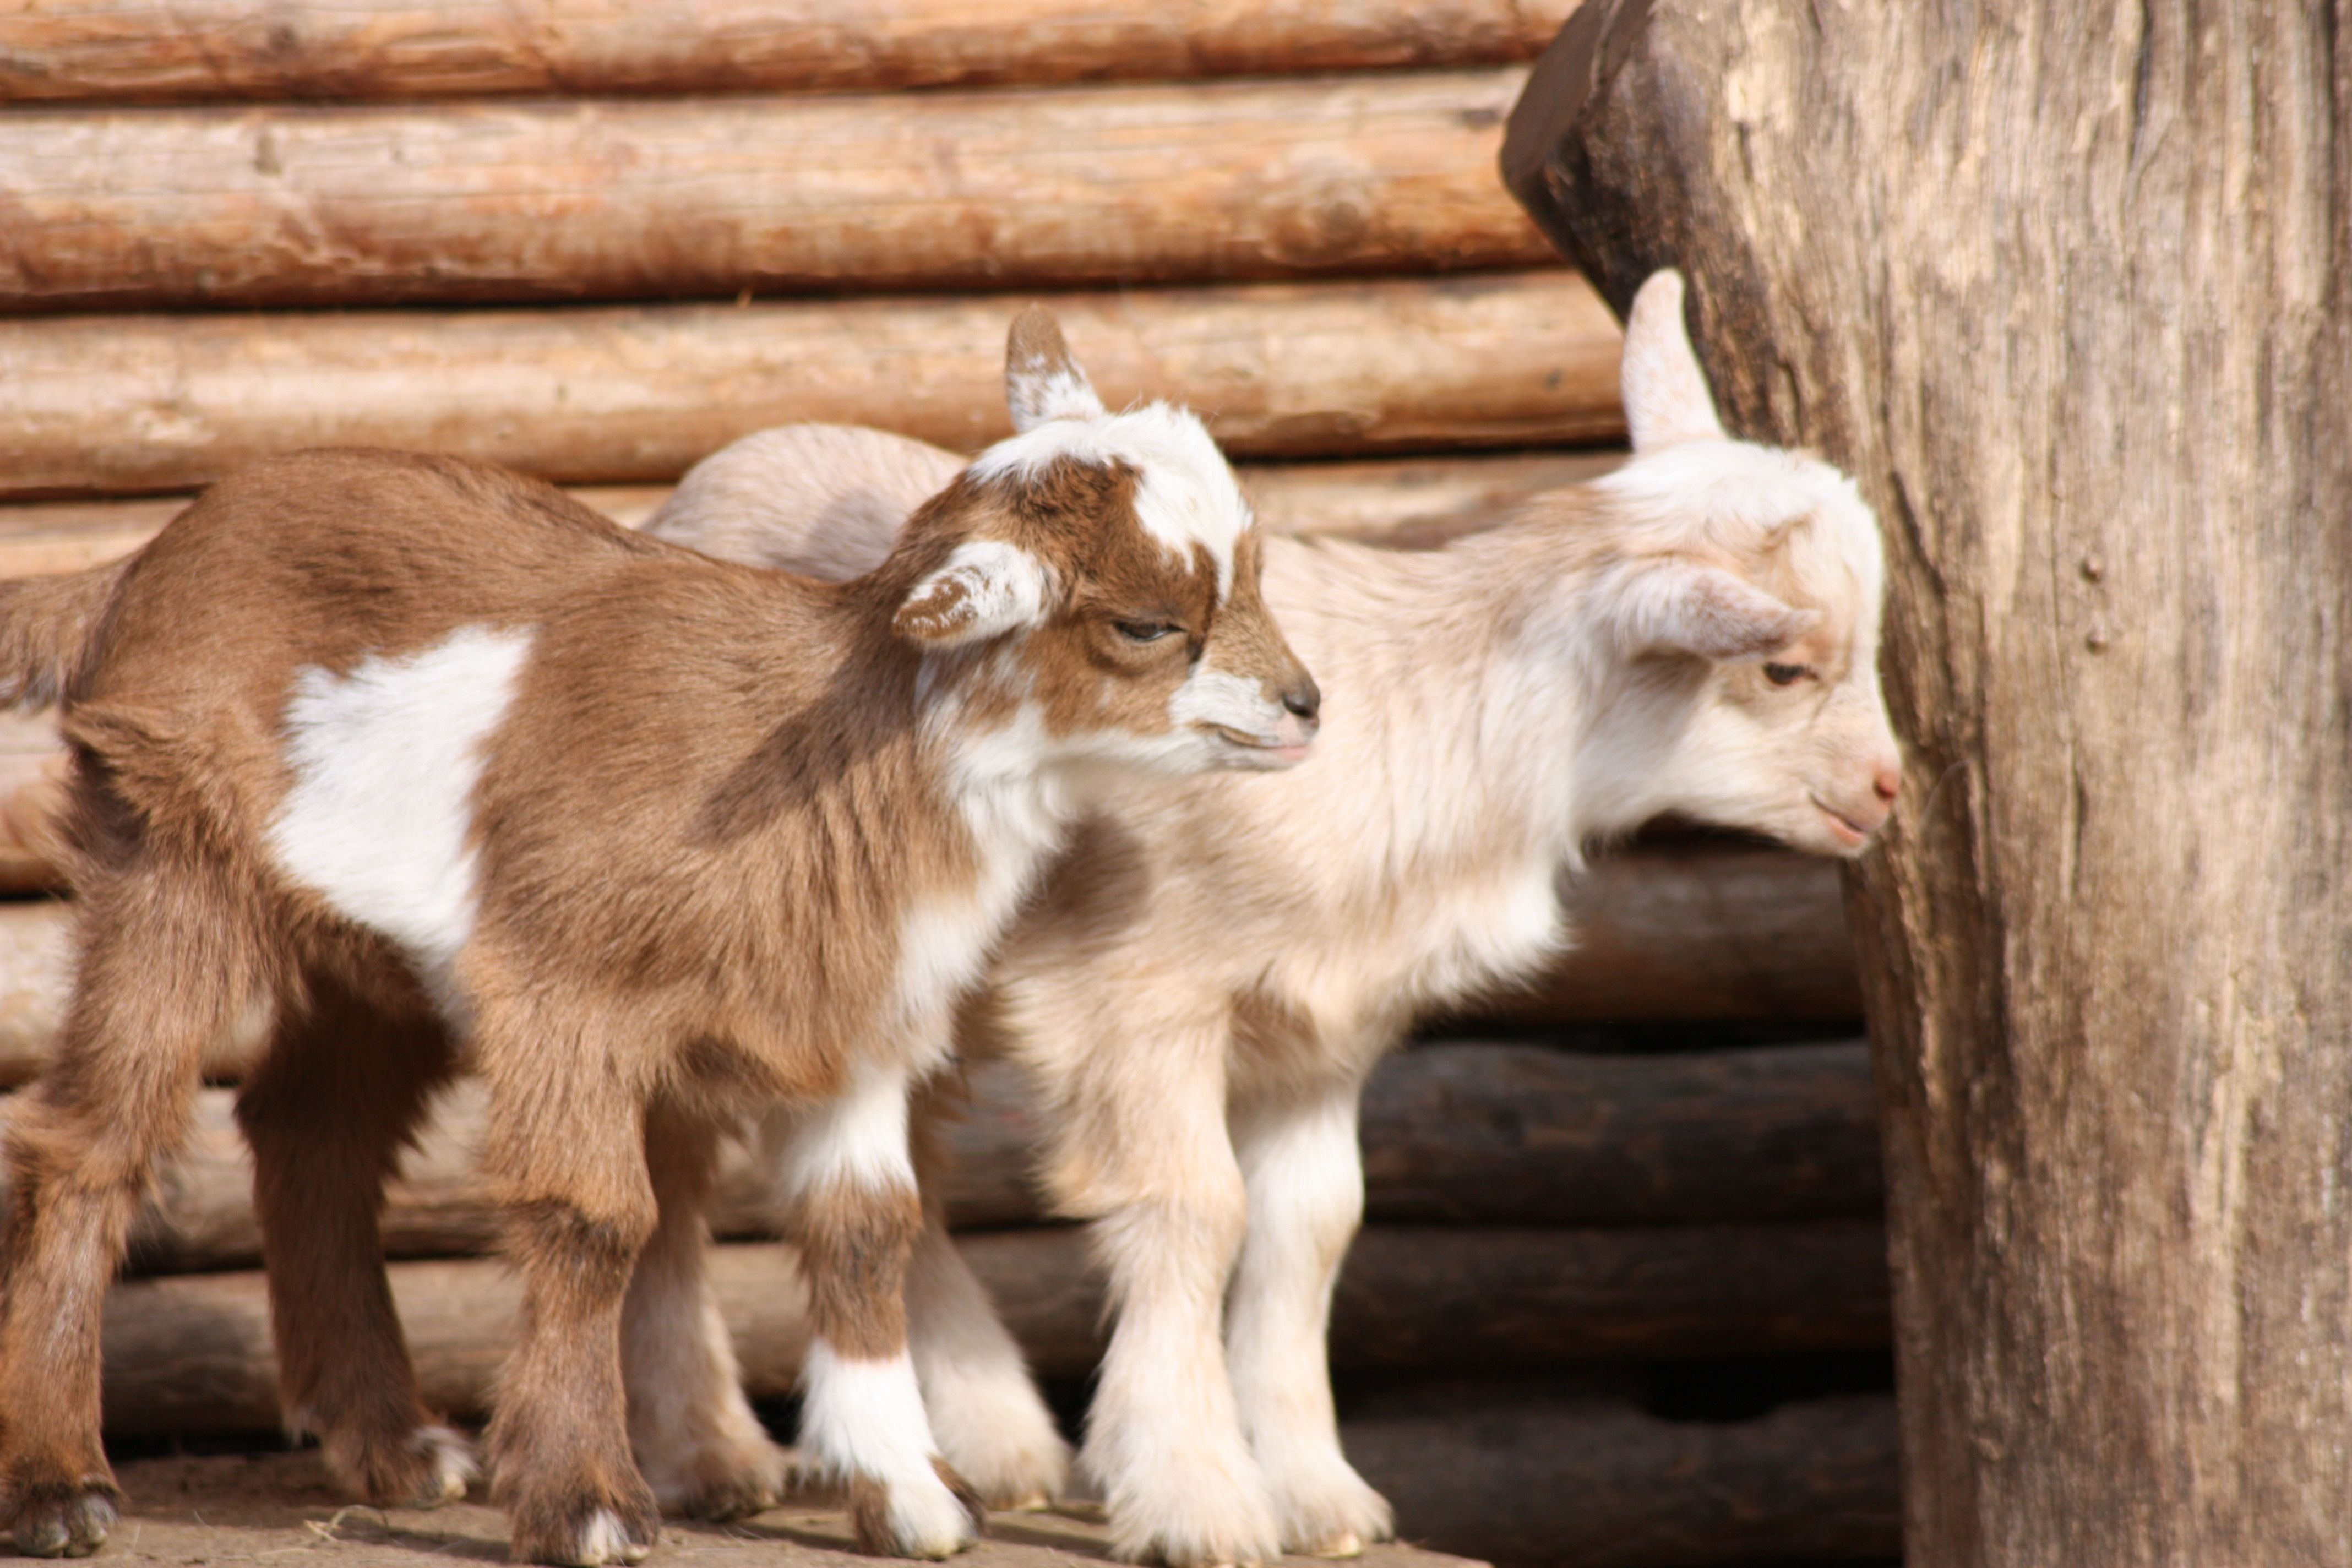
wildlife, goat, zoo, horn, sheep, mammal, fauna, goats, vertebrate, sheeps, babies, wildlife park, cow goat family